Combinatoriality

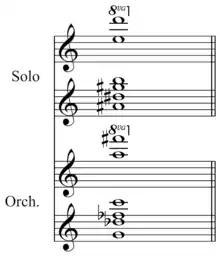
Combinatorial all-trichord hexachords from Elliott Carter's Piano Concerto, mm. 59–60File:Elliott Carter - Piano Concerto - Hexachordal combinatoriality chords.mid

A 12-tone row has hexachordal combinatoriality with another 12-tone row if their respective first (as well as second, because a 12-tone row itself forms an aggregate by definition) hexachords form an aggregate.